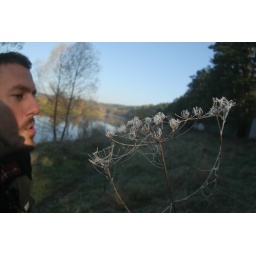
mitya's moscow photos taken while I was in Berlin@ Molodoy's lake house near moscow